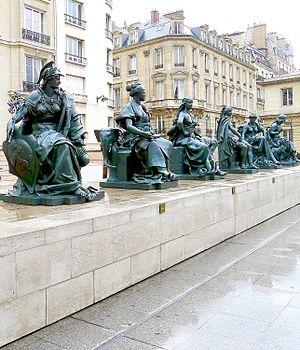
Statues des 6 continents (esplanade du musée d'Orsay) - Paris VI
Le musée d’Orsay est un musée national inauguré en 1986, situé dans le 7ᵉ arrondissement de Paris le long de la rive gauche de la Seine. Il est installé dans l’ancienne gare d'Orsay, construite par Victor Laloux de 1898 à 1900 et réaménagée en musée sur décision du Président de la République Valéry Giscard d'Estaing. Ses collections présentent l’art occidental de 1848 à 1914, dans toute sa diversité : peinture, sculpture, arts décoratifs, art graphique, photographie, architecture, etc. Il est l’un des plus grands musées d’Europe pour cette période.
L'Afrique est une sculpture en fonte sur socle couvert réalisée en 1878 par le sculpteur français Eugène Delaplanche, fondue par Antoine Durenne. La statue représente le continent africain de manière allégorique. Elle est actuellement exposée aux côtés de cinq autres statues en fonte de taille similaire representant chacune un des cinq autres continents sur le parvis du musée d'Orsay à Paris.
Le palais du Trocadéro était un édifice de la seconde moitié du XIXᵉ siècle, de tendance éclectique, d'inspirations mauresque et néo-byzantine. Situé dans le 16ᵉ arrondissement de Paris, sur la colline de Chaillot, entre la place du Trocadéro et les jardins du même nom, il était composé d'une salle de spectacle de 4 600 places prolongée de chaque côté par deux ailes courbées, accueillant chacune un musée, ainsi que des salles de conférences.